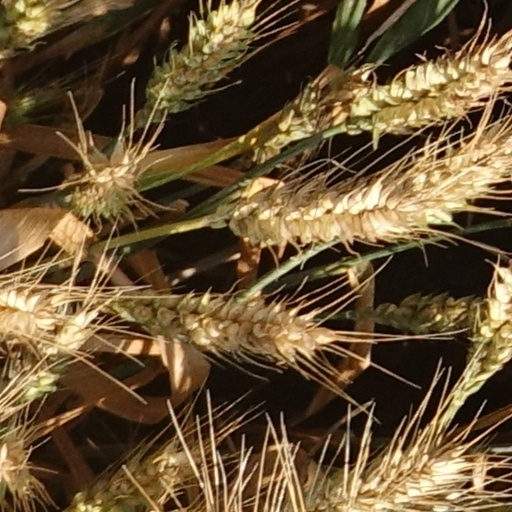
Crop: wheat